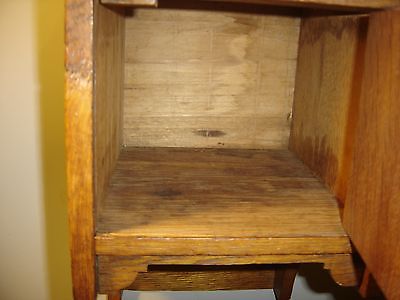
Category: cabinet